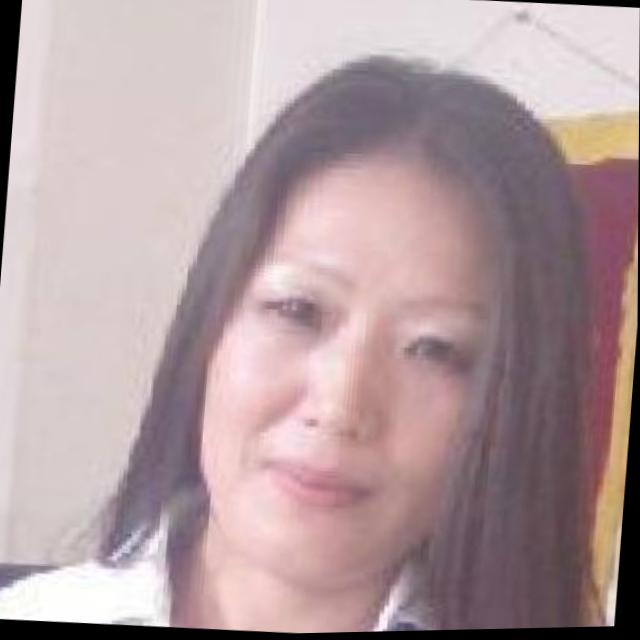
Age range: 45-64